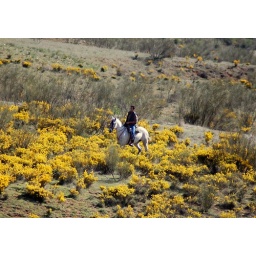
white horse in the field - serie 1